Maya Higa

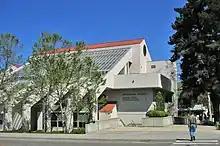

Maya Elaine Higa was born to a Japanese-Okinawan father and an American mother in Northern California on May 24, 1998, and grew up there on a farm as the youngest sibling with her parents, two brothers, and a sister.